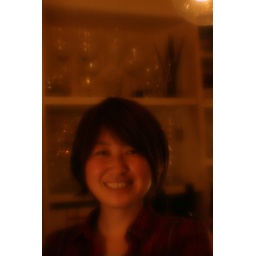
She came in through the bathroom window